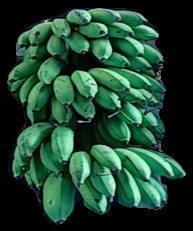
Variety: rasbale
Grade: grade2